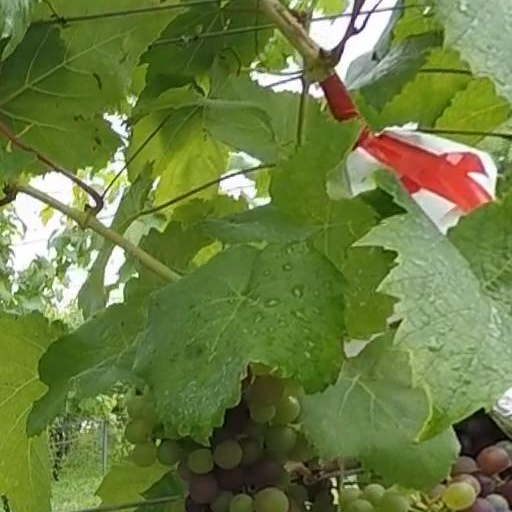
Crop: grape